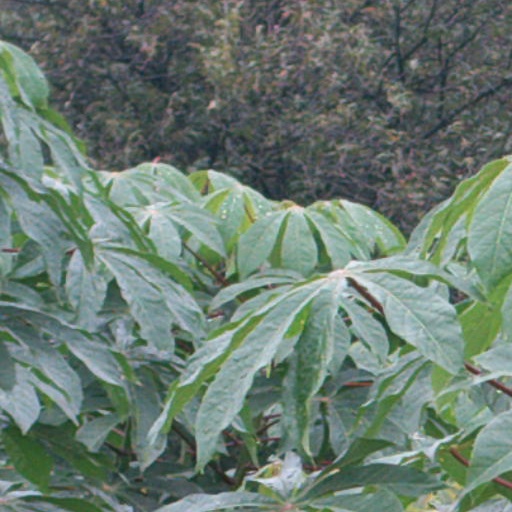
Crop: cassava